Elgin, New Brunswick

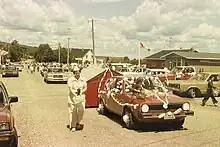
Elgin in the 1980s

Elgin's first store was under ownership and operation by David and Frederick Steeves. Following Frederick's death, the business was taken over by David and his brother, Joseph. The partnership was later joined by LeBaron Goddard and, with the business being moved to Elgin "corner", sitting on Goddard's lot, the general store operated under the name Steeves Bros. and Goddard. The establishment remained successful in the subsequent years, eventually with Goddard's sons taking management, operating under the name "Goddard Brothers". In 1911, the business was destroyed by fire. Elgin also had a carriage shop, known as the Webster Carriage Factory.